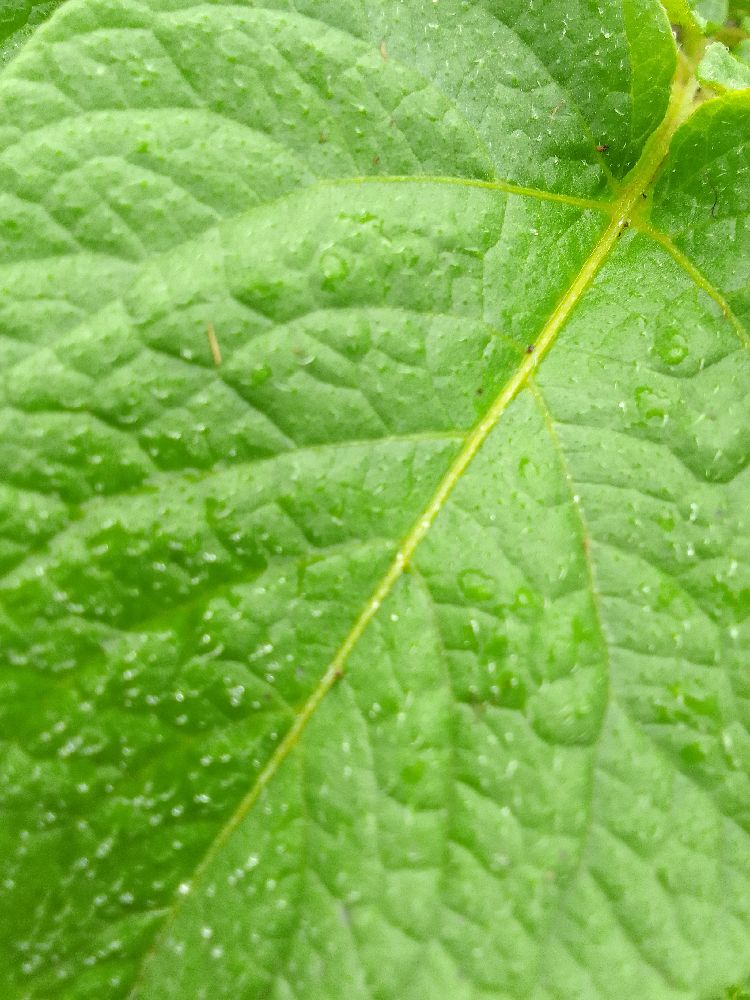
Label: Healthy